Hermitage of San Antonio de Padua de la Tuna

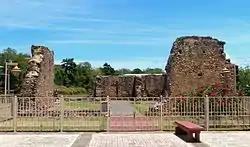
The hermitage in 2017

The Hermitage of San Antonio de Padua de la Tuna is an archaeological site located near the Guajataca River in Coto, Isabela, Puerto Rico, dating from 1730. It comprises the ruins of a village church that was abandoned in the early 19th century when the community, with the permission of Governor Salvador Meléndez, moved to a more favorable location nearer the coast, which became the modern town of Isabela, founded in 1819.